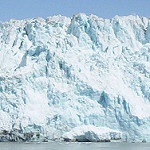
Scene: Outdoor